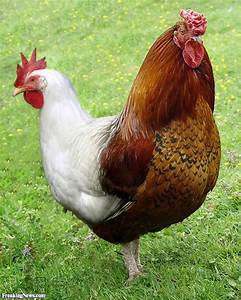
Label: chicken